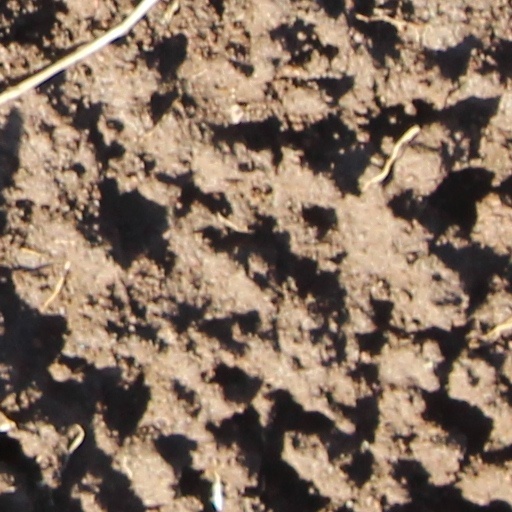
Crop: wheat